Wall Street Assay Office

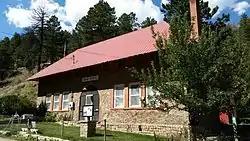
Wall Street Assay Office

The Wall Street Assay Office is a historic commercial building related to precious metal mining in the western outskirts of Boulder, Colorado in an area known as Wall Street. Once a thriving mining town in Boulder County's foothills area, Wall Street is now home to a few dozen residential properties scattered among the remnants of the Storm King mine. The Wall Street Assay Office sits on Four Mile Canyon Dr, now preserved as the James F. Bailey Assay Office Museum.